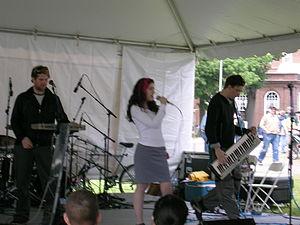
Freezepop est un groupe de synthpop américain, originaire de Boston, dans le Massachusetts. Il est formé en 1999 et particulièrement connu pour son apparition dans plusieurs jeux vidéo, en particulier ceux développés par Harmonix, Kasson Crooker étant également directeur du son et développeur de ces jeux.